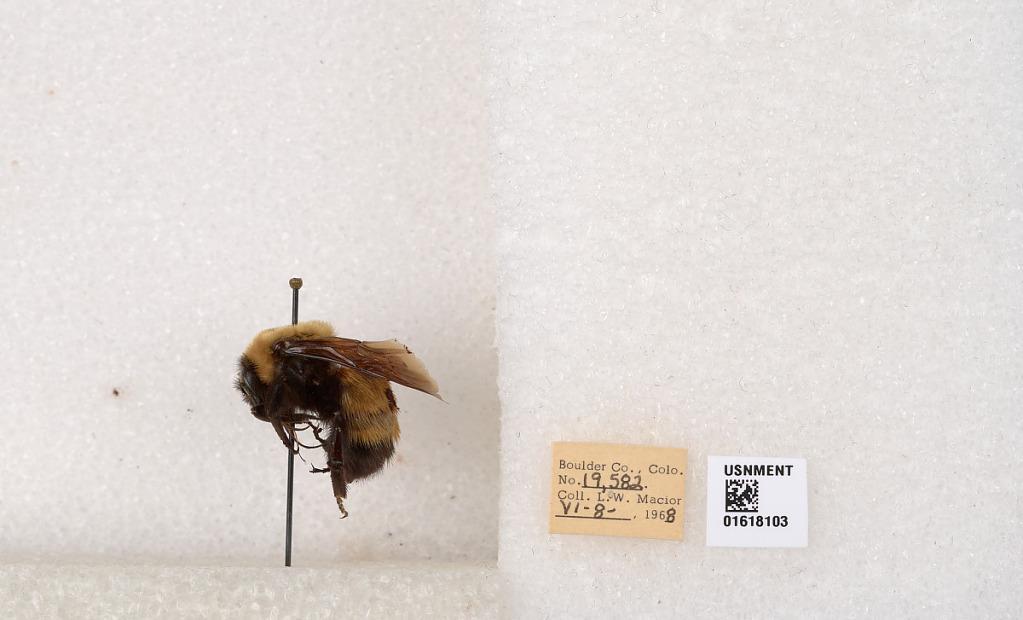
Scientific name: Bombus (Bombus) nevadensis Cresson
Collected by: L. Macior
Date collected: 1968-6-8
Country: United States
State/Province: Colorado
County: Boulder
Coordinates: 40.0925, -105.358